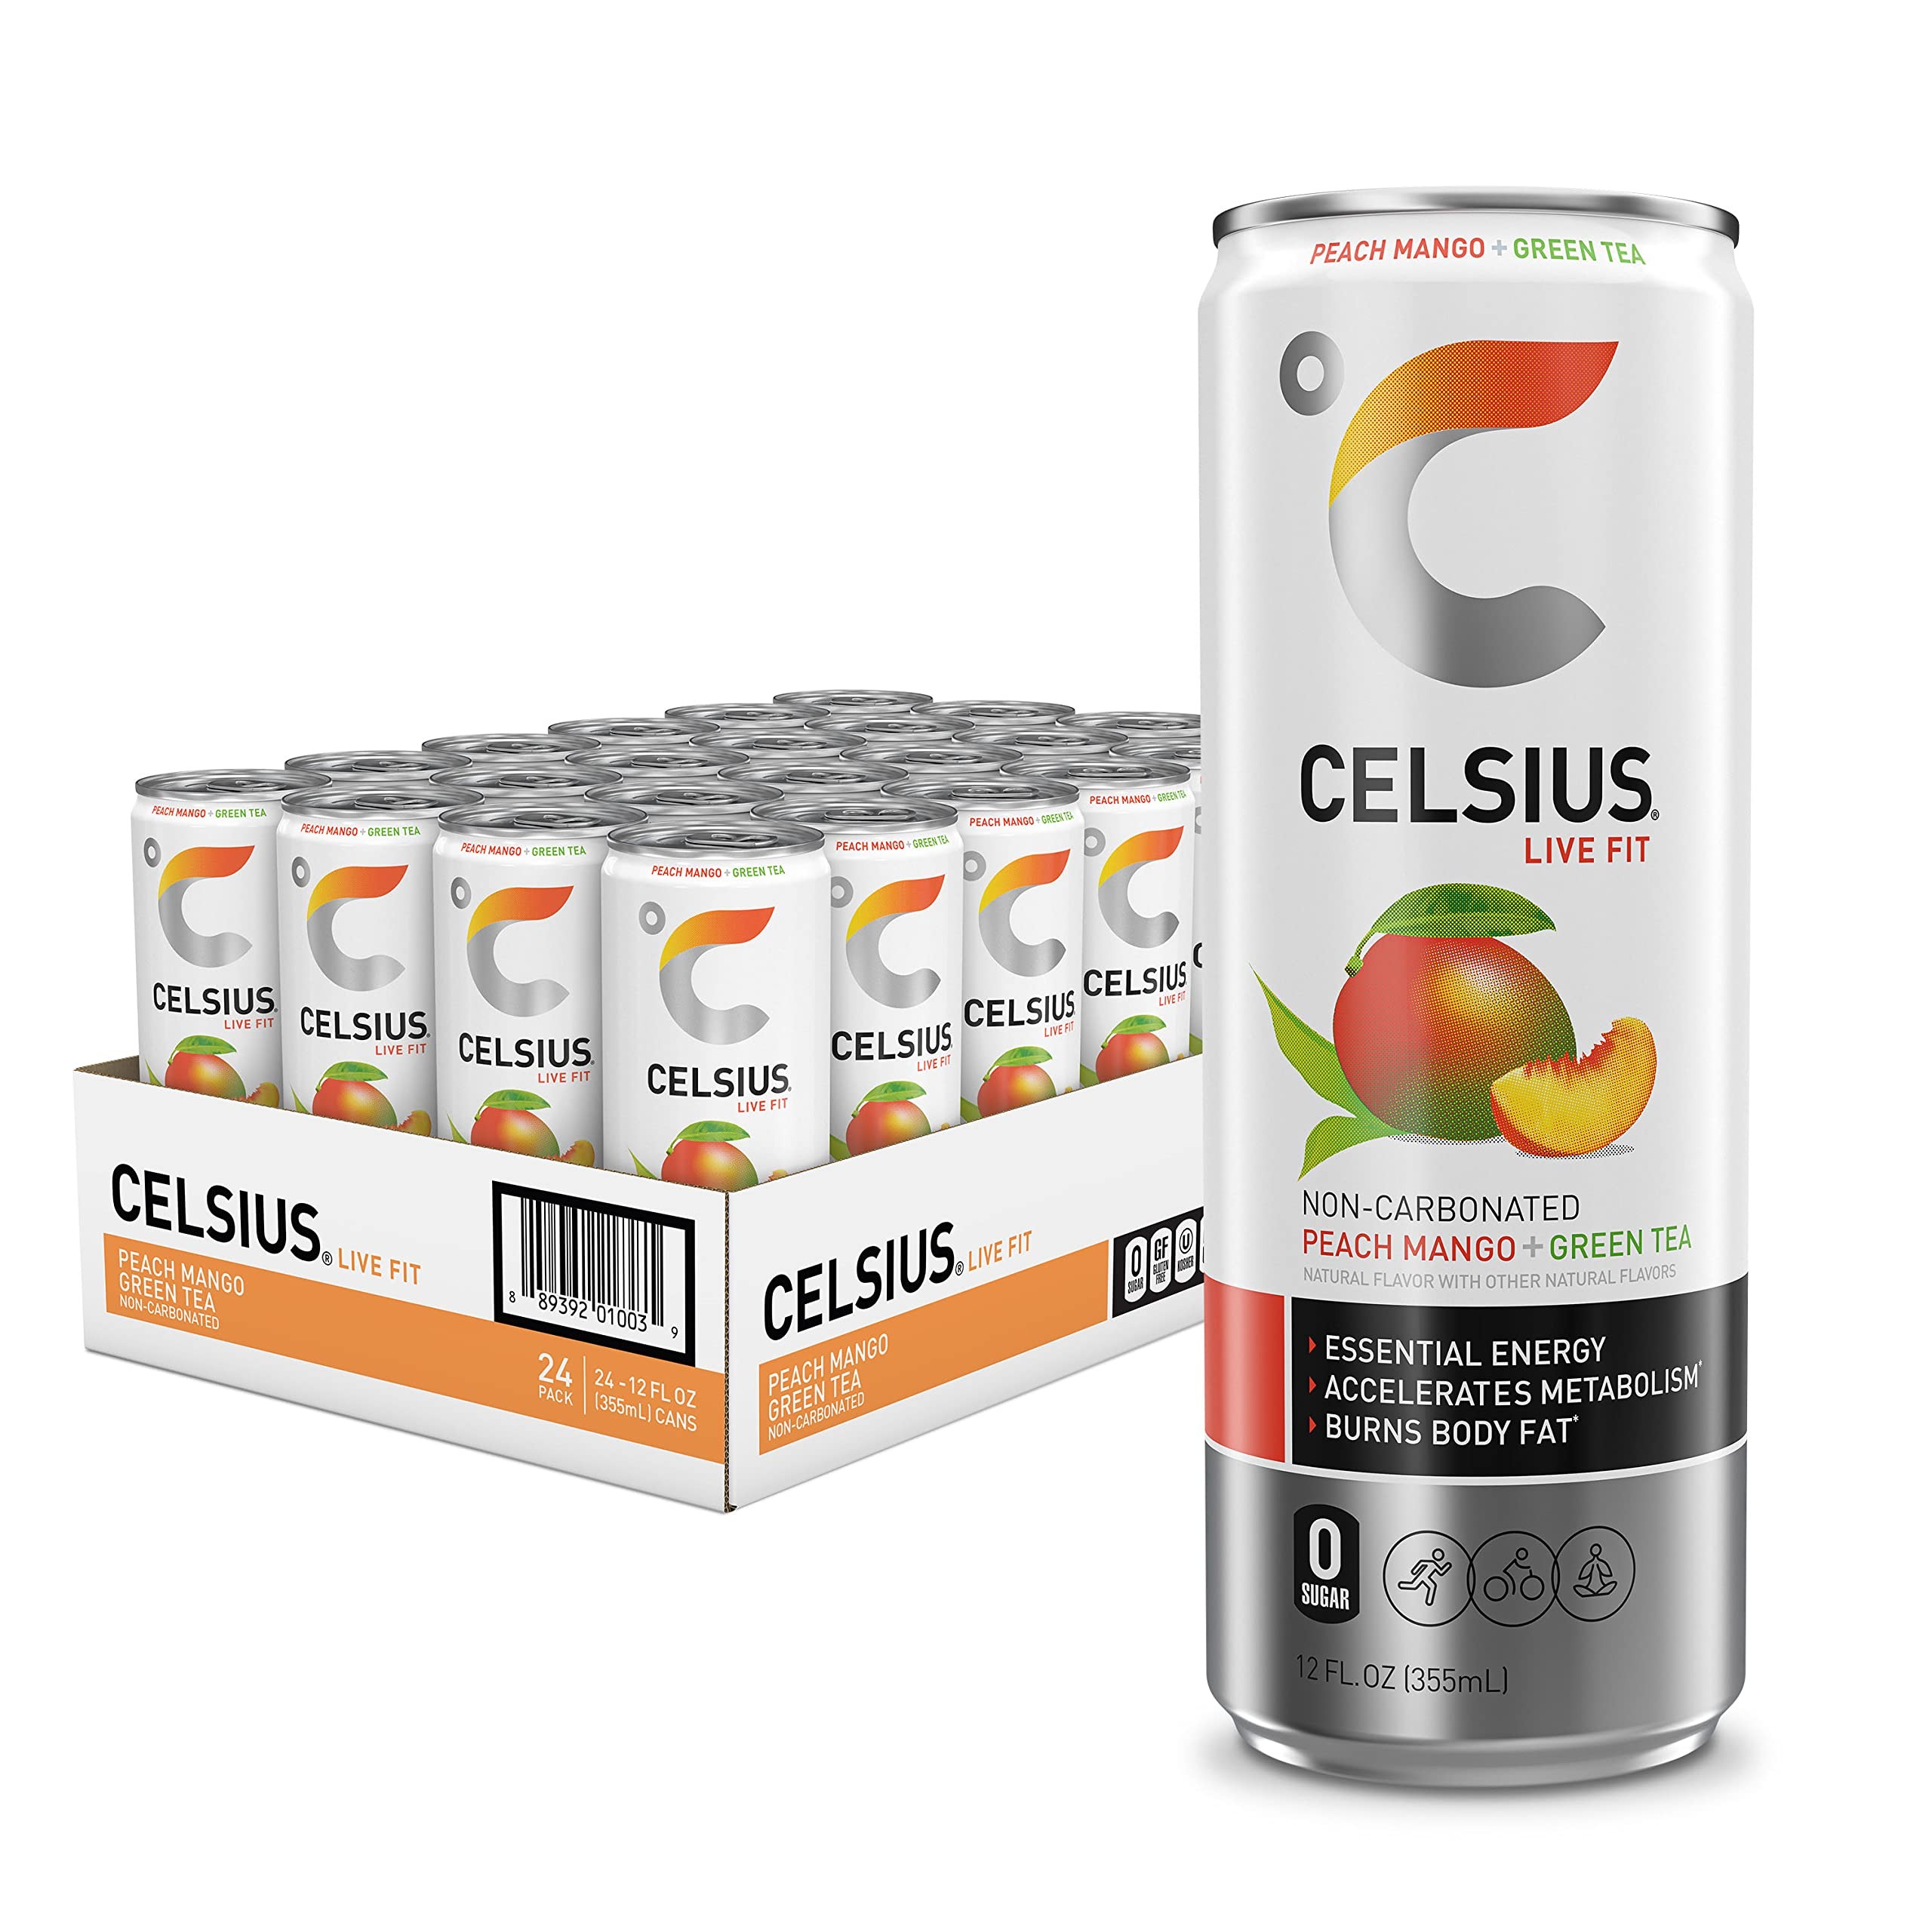
Item Name: CELSIUS Peach Mango Green Tea, Functional Essential Energy Drink, 12 Fl Oz (Pack of 24)
Bullet Point 1: Functional, Essential Energy with 200mg Caffeine to help you LIVE FIT
Bullet Point 2: Made with Premium, Proven Ingredients and 7 Essential Vitamins
Bullet Point 3: No Sugar, No Sodium
Bullet Point 4: No High Fructose Corn Syrup, No Aspartame, No Artificial Flavors or Colors
Bullet Point 5: Gluten-Free, Kosher, Non-GMO, & Certified Vegan
Value: 288.0
Unit: Fl Oz

Price: 2.49